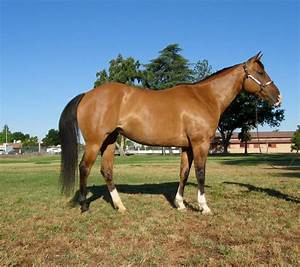
Label: horse